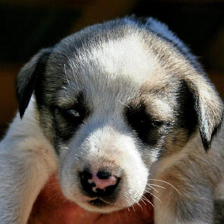
Label: animals